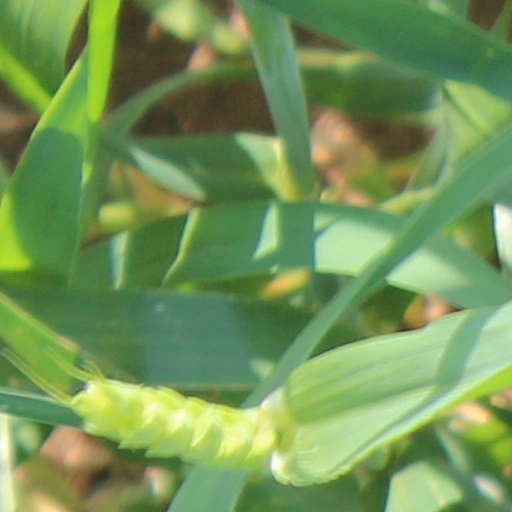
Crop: wheat